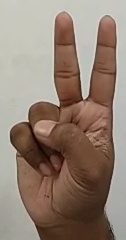
ASL sign: V